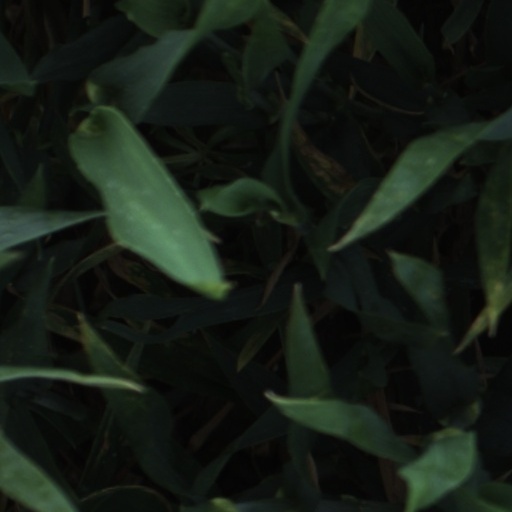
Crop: wheat